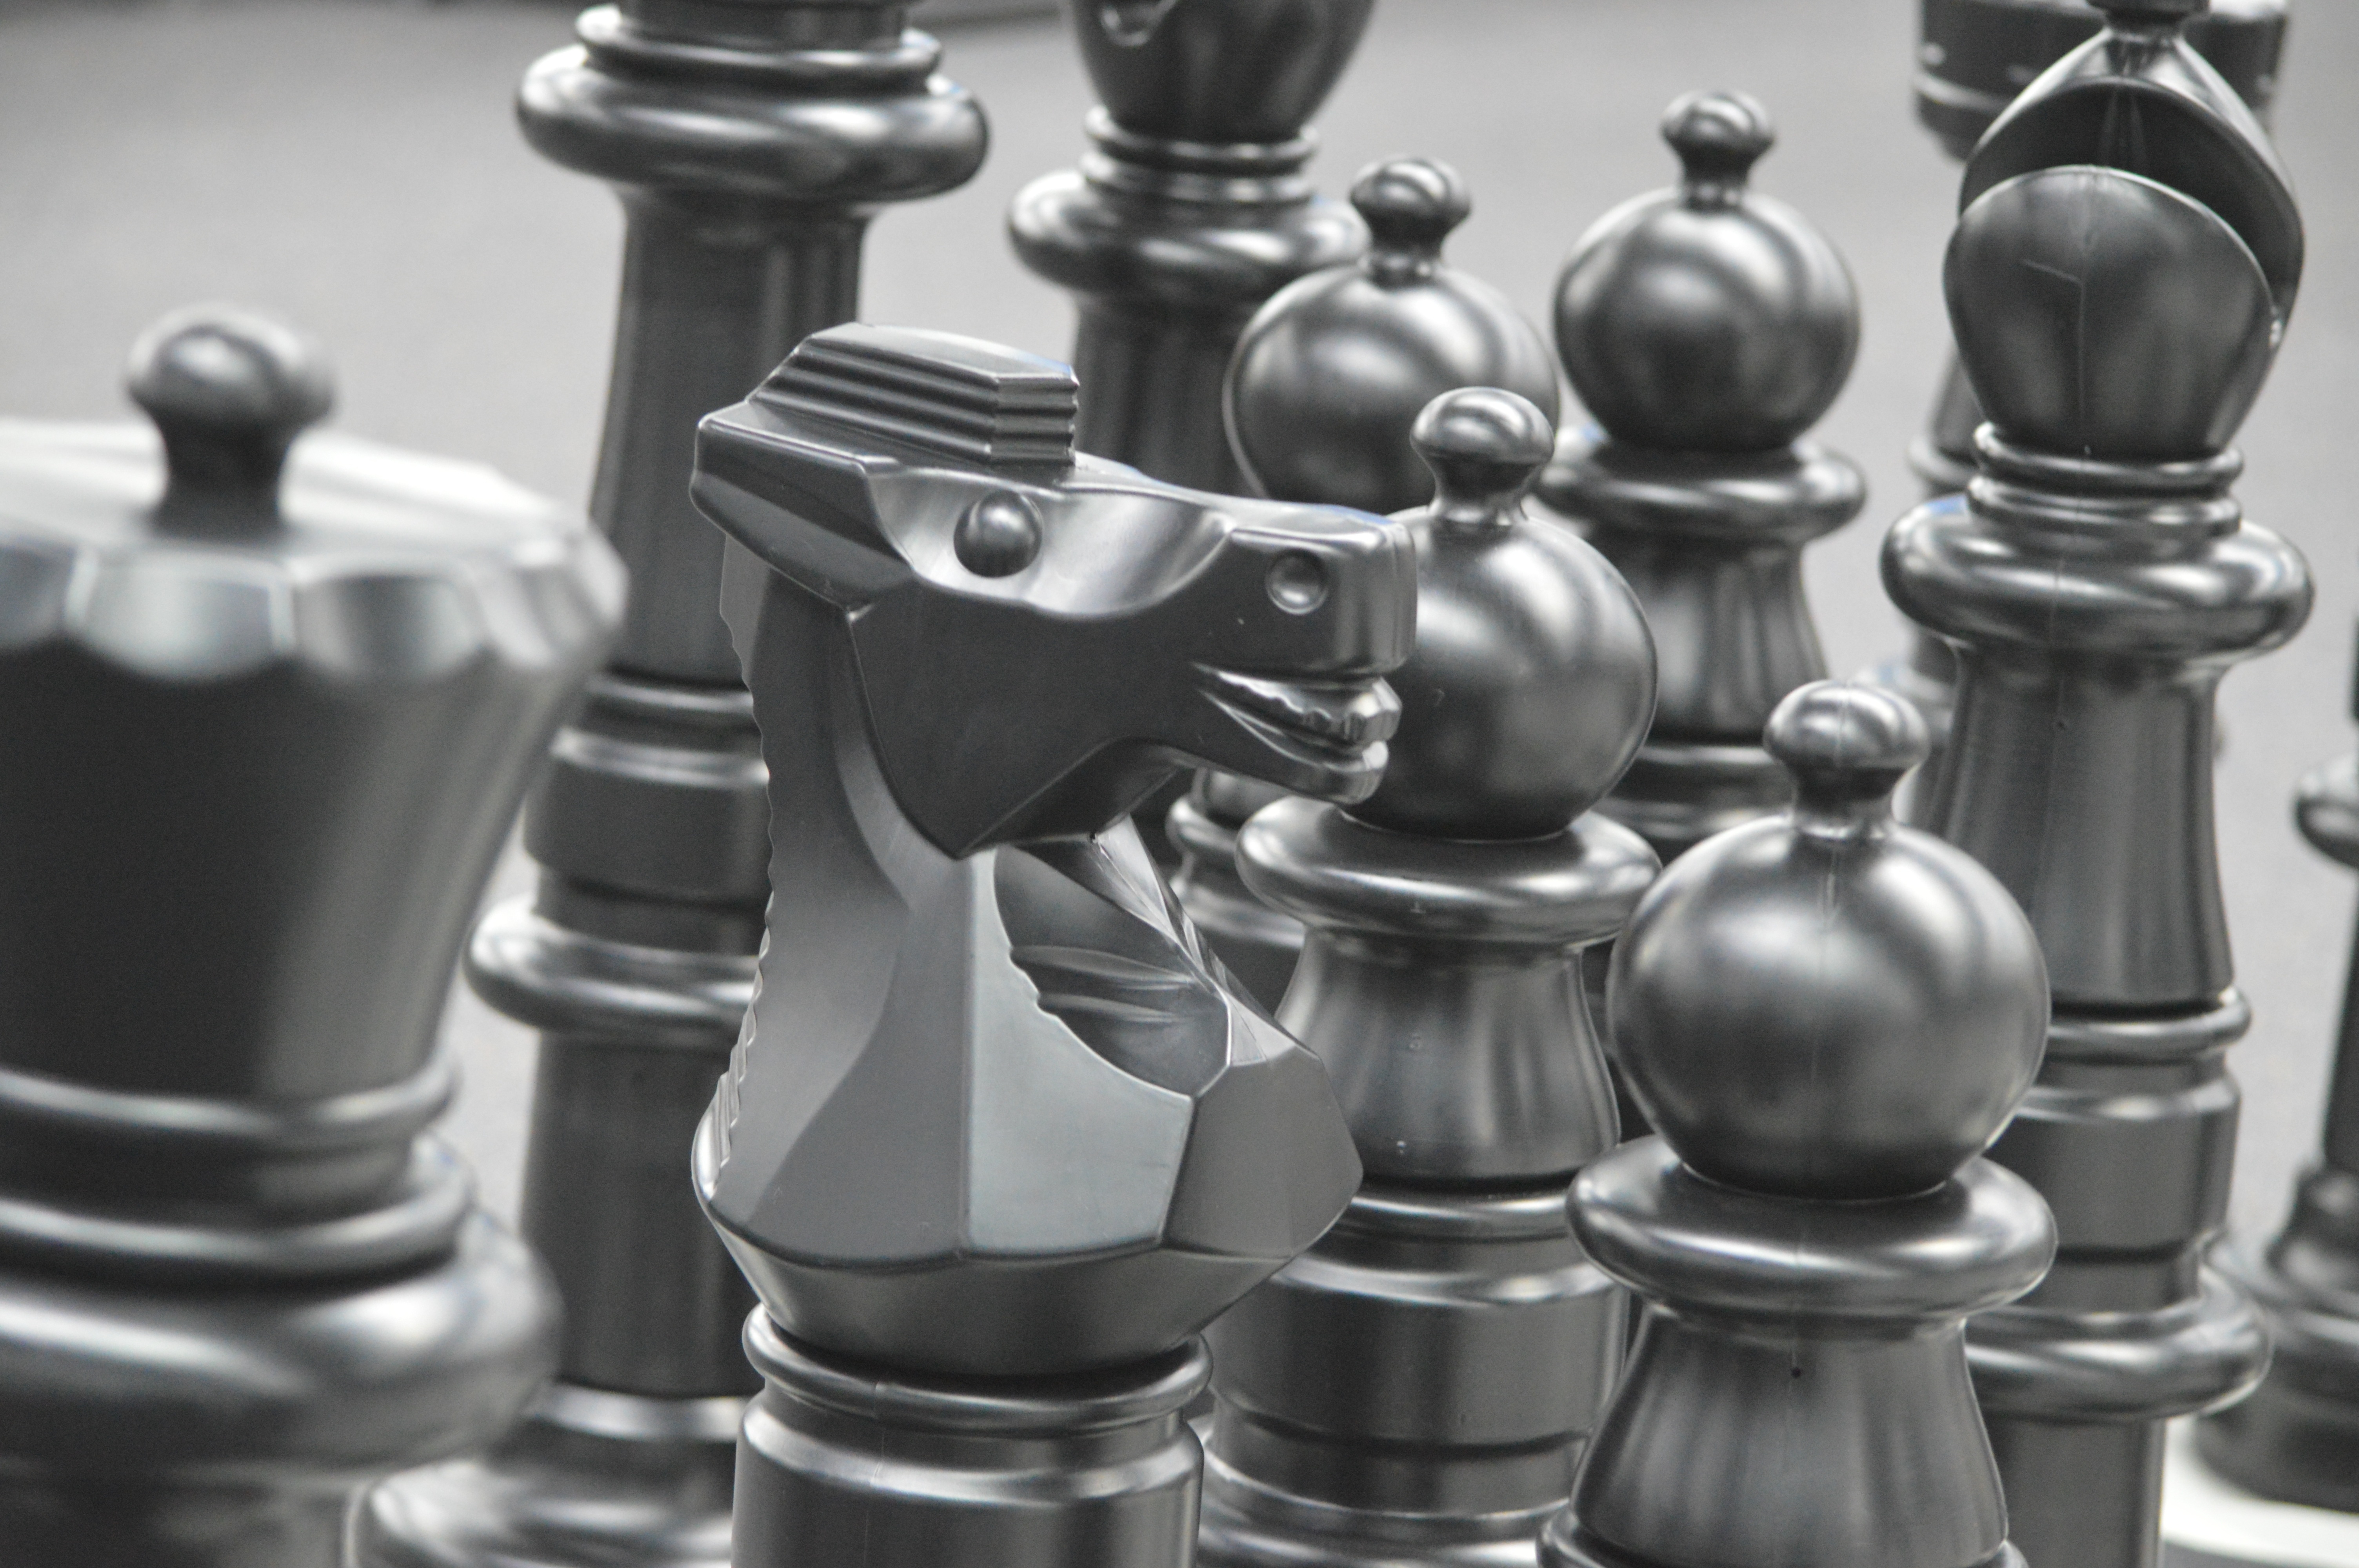
game, play, thinking, board game, competition, chess, knight, strategy, pawn, chessboard, games, intelligence, challenge, checkmate, chess pieces, strategic, indoor games and sports, tabletop game